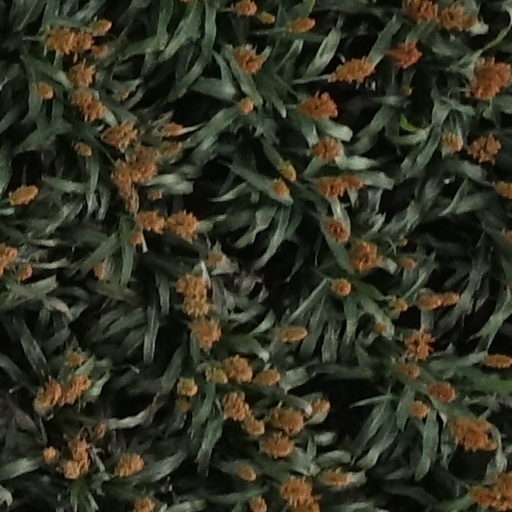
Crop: sorghum